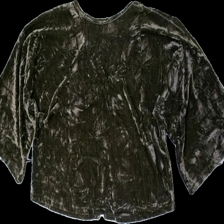
View: back
Type: Top
Category: Ladies
Brand: Not in the list
Brand text on label: isay
Colors: Brown
Material: 100% polyester
Cut: Regular
Season: All
Damage location: middle center
Damage 2 location: middle right
Price range: 50-100
Recommended usage: Reuse
Description: brun sammets tröja med dragkedja fram